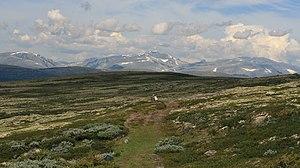
Pilegrimsleden est le nom de plusieurs routes de pèlerinage en Norvège, vers la cathédrale de Nidaros dans la ville de Trondheim, où se situe la tombe de Saint Olaf. Il désigne en particulier la plus célèbre d'entre ces routes, entre Oslo et Trondheim à travers le massif de Dovrefjell. La Ligne de Dovre construite en 1921 suit approximativement le tracé de cette route, ce qui lui fit perdre son intérêt. Elle fut cependant ouverte à nouveau en 1997 et s'étend ainsi sur 926 km. Elle constitue de nouveau une route de pèlerinage mais aussi un chemin de randonnée apprécié.
Les Alpes scandinaves ou Scandes sont une chaîne de montagnes s'étendant tout le long de la côte ouest de la péninsule Scandinave. Elles couvrent l'essentiel de la Norvège, le Nord-Ouest et l'Ouest de la Suède ainsi qu'une toute petite partie de l'Extrême-Nord de la Finlande. Il s'agit d'une des plus importantes chaînes de montagnes d'Europe, s'étirant du sud-ouest au nord-est sur 1 700 km, avec une largeur maximale de 300 km. La chaîne possède deux zones de haute altitude, une au sud de la Norvège, autour du Jotunheimen où se trouve le Galdhøpiggen, point culminant de la chaîne et du pays concerné, et une autre dans le Nord de la Suède, avec le Kebnekaise, point culminant du pays — le point culminant de Finlande se trouve aussi dans la chaîne : il s'agit du Halti.